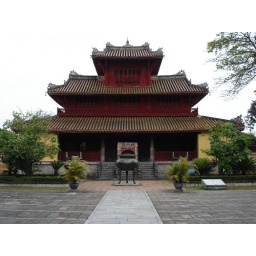
Prayer house in Hue, with highest roof and 9 symbolic bronze couldrons, each over a tonne weight